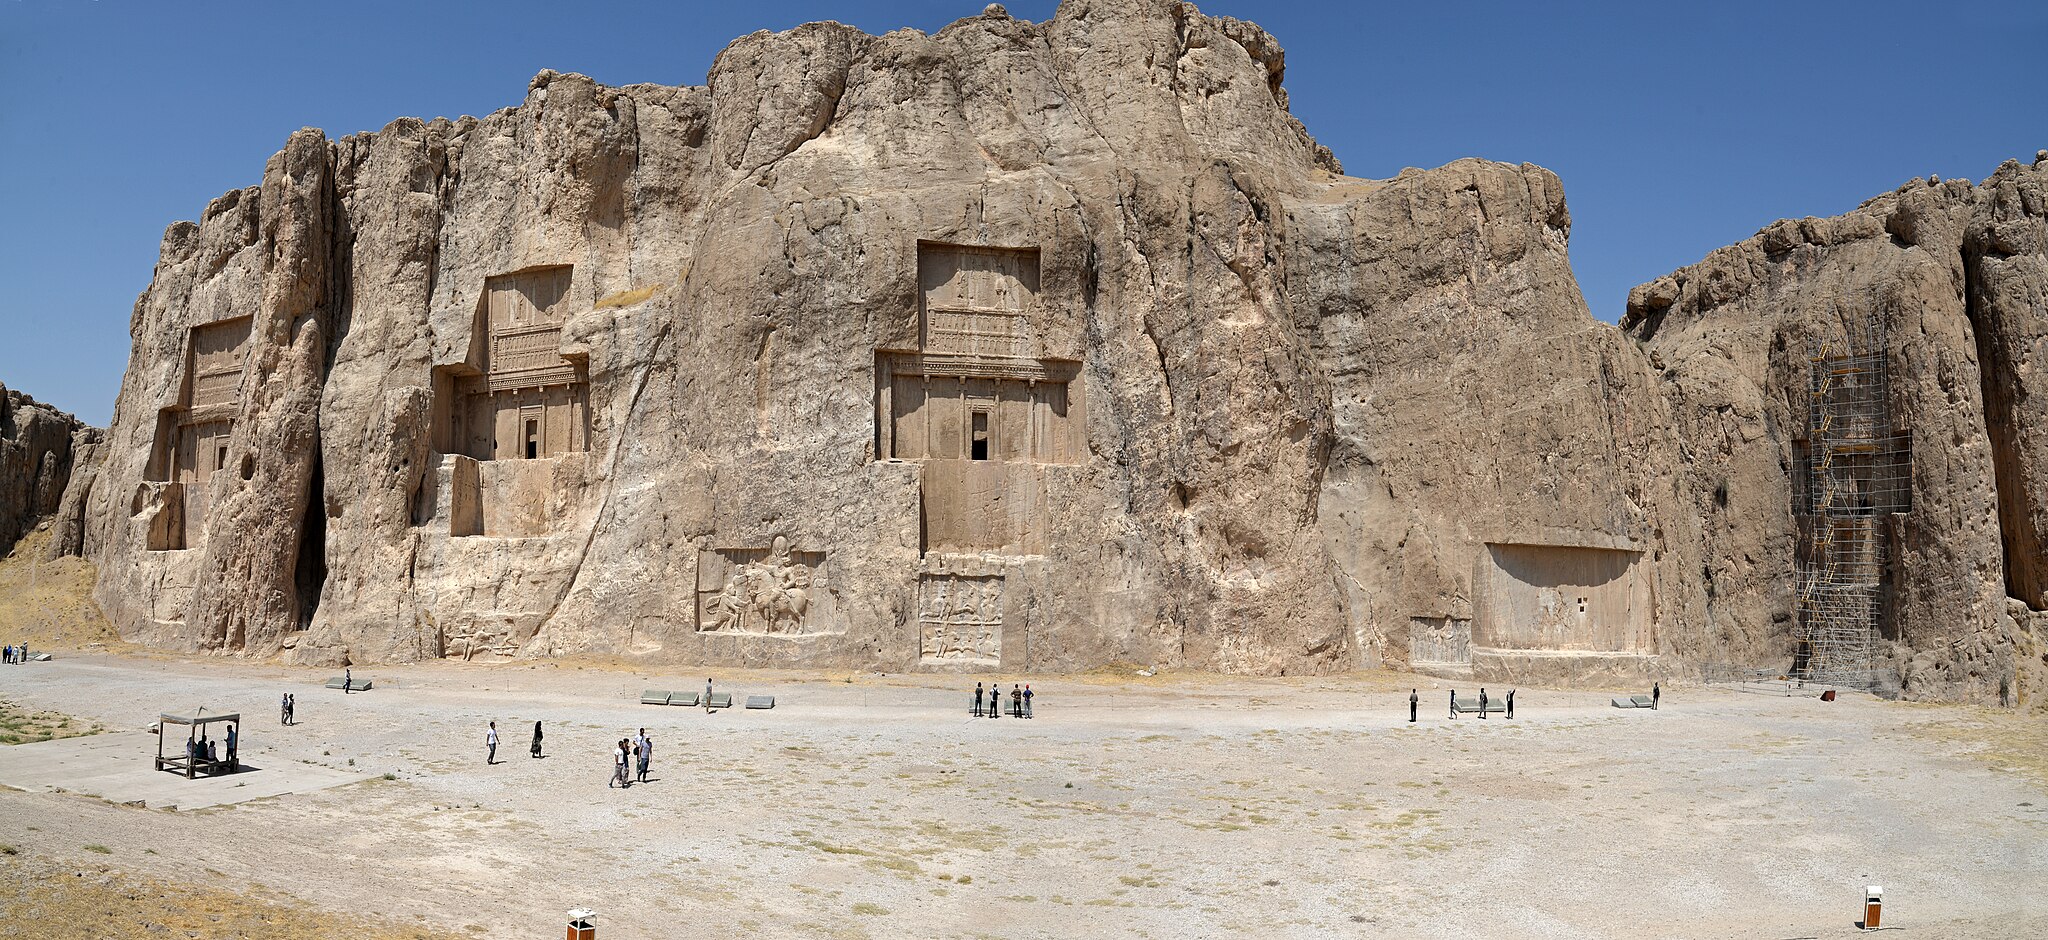
Title: Irnp085-Grobowce Naqsh-E Rustam
Description: Iran in 2018 (photographed by Wojciech Kocot)
Date: 12 January 2018
Categories: Naqsh-e Rustam, Uploaded with pattypan, Self-published work, Iran in 2018 (photographed by Wojciech Kocot)